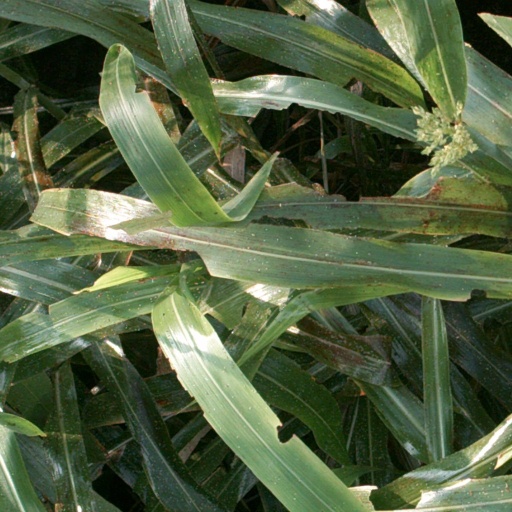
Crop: sorghum